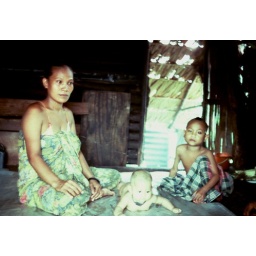
Indonesia Sumatra family in tree house